Orchestra of the Age of Enlightenment

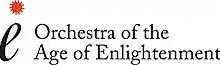
The logo of the Orchestra of the Age of Enlightenment

The Orchestra of the Age of Enlightenment (OAE) is a British period instrument orchestra. The OAE is a resident orchestra of the Southbank Centre, London, associate orchestra at Glyndebourne Festival Opera Artistic Associate at Kings Place, and has its headquarters at Acland Burghley School. The leadership is rotated between four musicians: Matthew Truscott, Kati Debretzeni, Huw Daniel and Margaret Faultless.